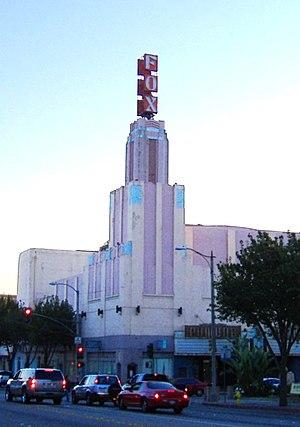
Ceci est la liste des lieux historiques inscrits sur le registre national dans le comté de Los Angeles en Californie.